Henry Charles Carey

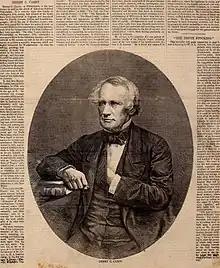
An 1857 Harper's Weekly column describes Carey as "the best known as well as the ablest of American Political Economists."

In "Principles of Social Science", Carey delivers a lengthy rebuke of David Ricardo and Thomas Malthus. He sharply distinguishes value, "man's power to command the always gratuitous services of nature," from utility, the measure of man's power over nature. Value is limited by reproduction and declines with the increase of combination among men, while utility grows with the extension of human association. Because value is constantly decreasing, Carey posits the power and wealth of the laborer will tend to increase both absolutely and relative to that of capital as population and association increase; he calls this "the most beautiful of all the laws recorded in the book of science. As rents continually diminish, the farmer or laborer finds it easier to make his living. Further, Carey believed that the history of human civilization demonstrated that human progress was from poorer to richer soils, while Ricardo's law of comparative advantage is dependent on the opposite assumption. Charles Herbert Levermore compares Carey's reasoning to that of Pierre Paul Leroy-Beaulieu a half century later.